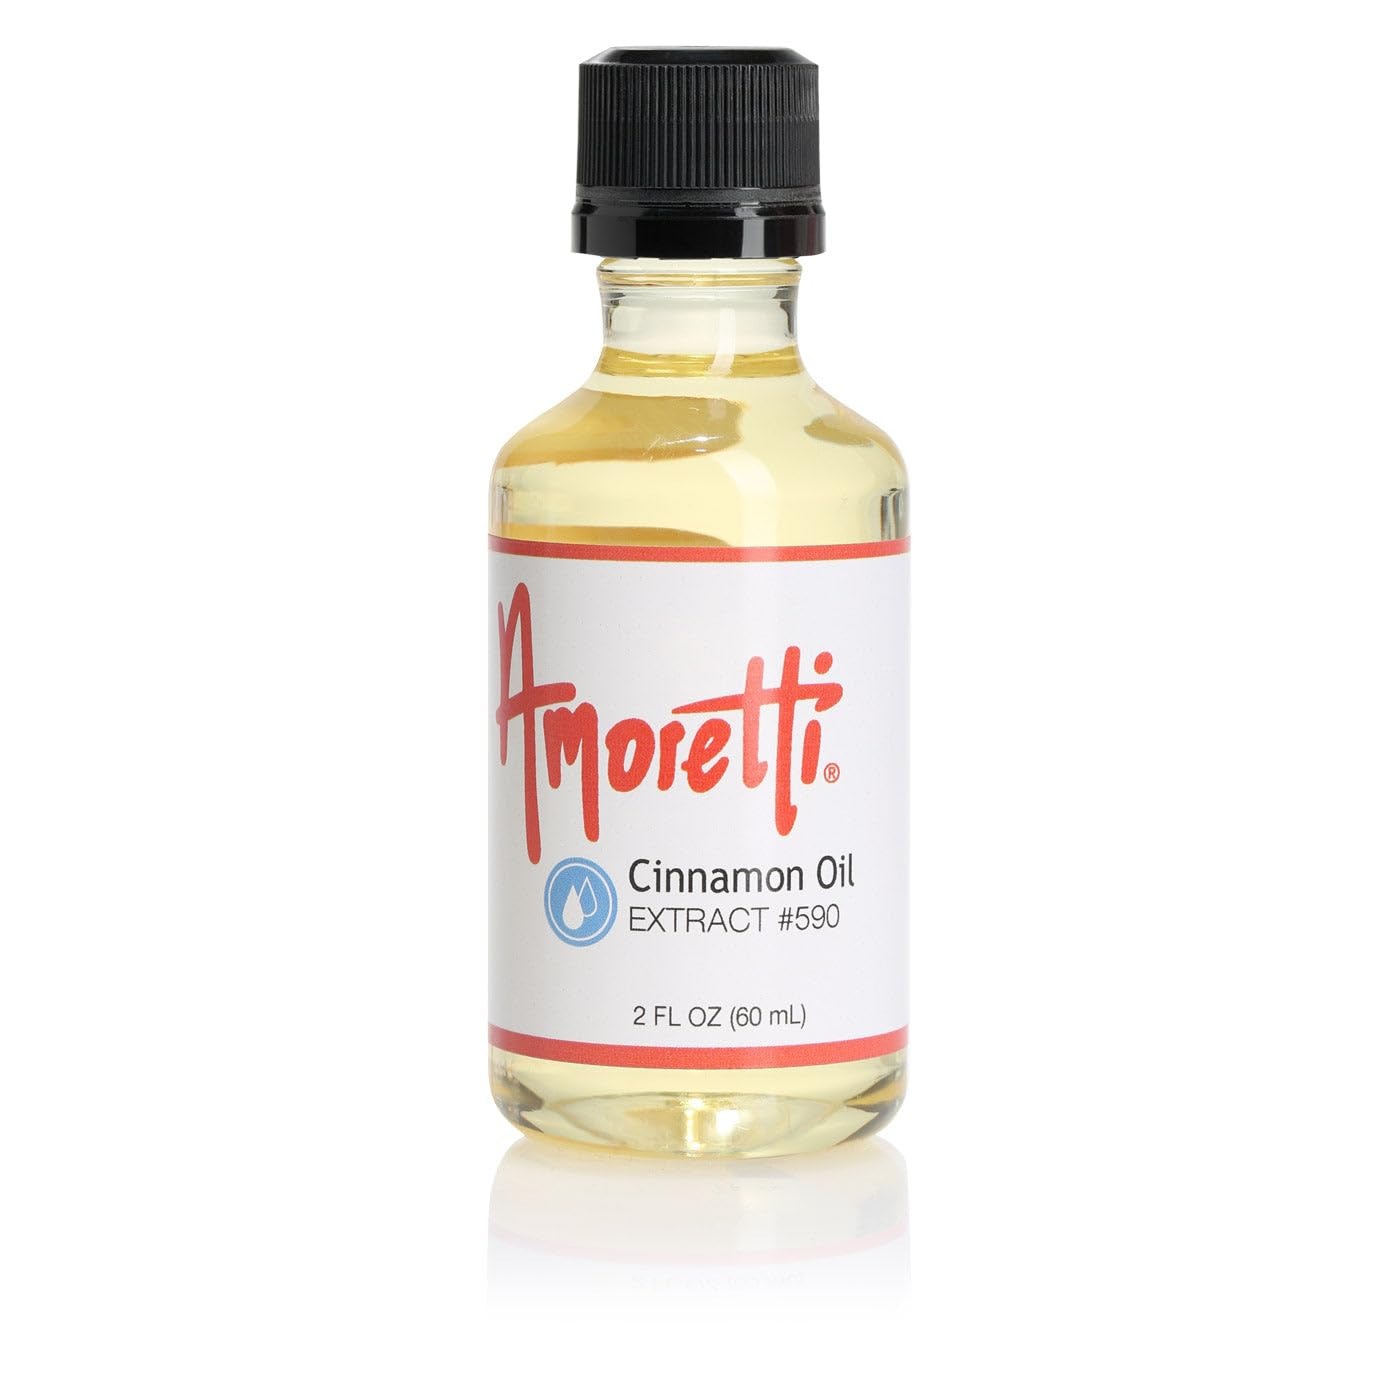
Item Name: Amoretti - Cinnamon Oil Extract Oil Soluble 2 oz - Highly Concentrated & Perfect For Pastry or Savory applications, Preservative Free, Vegan, Kosher Pareve, TTB Approved, Non-GMO
Bullet Point 1: INCREDIBLE VERSATILITY: Our extracts are ideal for flavoring cakes, cookies, buttercreams, frostings, macarons, brewing, distilling and so much more.
Bullet Point 2: SPECIFICATIONS: Highly concentrated, no preservatives, no artificial colors, gluten-free, vegan Kosher Pareve, keto-friendly, bake-proof, and freeze-thaw stable.
Bullet Point 3: HIGHEST QUALITY: We use only the finest and freshest ingredients to deliver delicious natural flavors in each serving.
Bullet Point 4: Preservative-Free
Bullet Point 5: Bake-Proof & Freeze-Thaw Stable
Product Description: Warm, Bold, SpicedEnhance your gourmet creations with Amoretti's Cinnamon Oil Oil-Soluble Extract. A trusted choice among industry professionals, our extracts are naturally flavored, highly concentrated, and very versatile. Deliver the irresistible flavor of warm spice with woody undertones straight into all your favorite culinary applications. Empower your imagination — with Amoretti!Product Details
Value: 2.0
Unit: Ounce

Price: 29.38